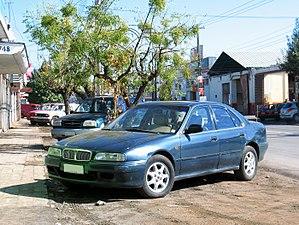
La Rover 600 est une automobile de type familiale produite par le constructeur automobile britannique Rover de 1993 à 1999. Elle était fabriquée à Oxford. La 600 était construite sur la même base que la 5ème génération de l'Honda Accord. Elle a été remplacée en 1999 par la Rover 75.